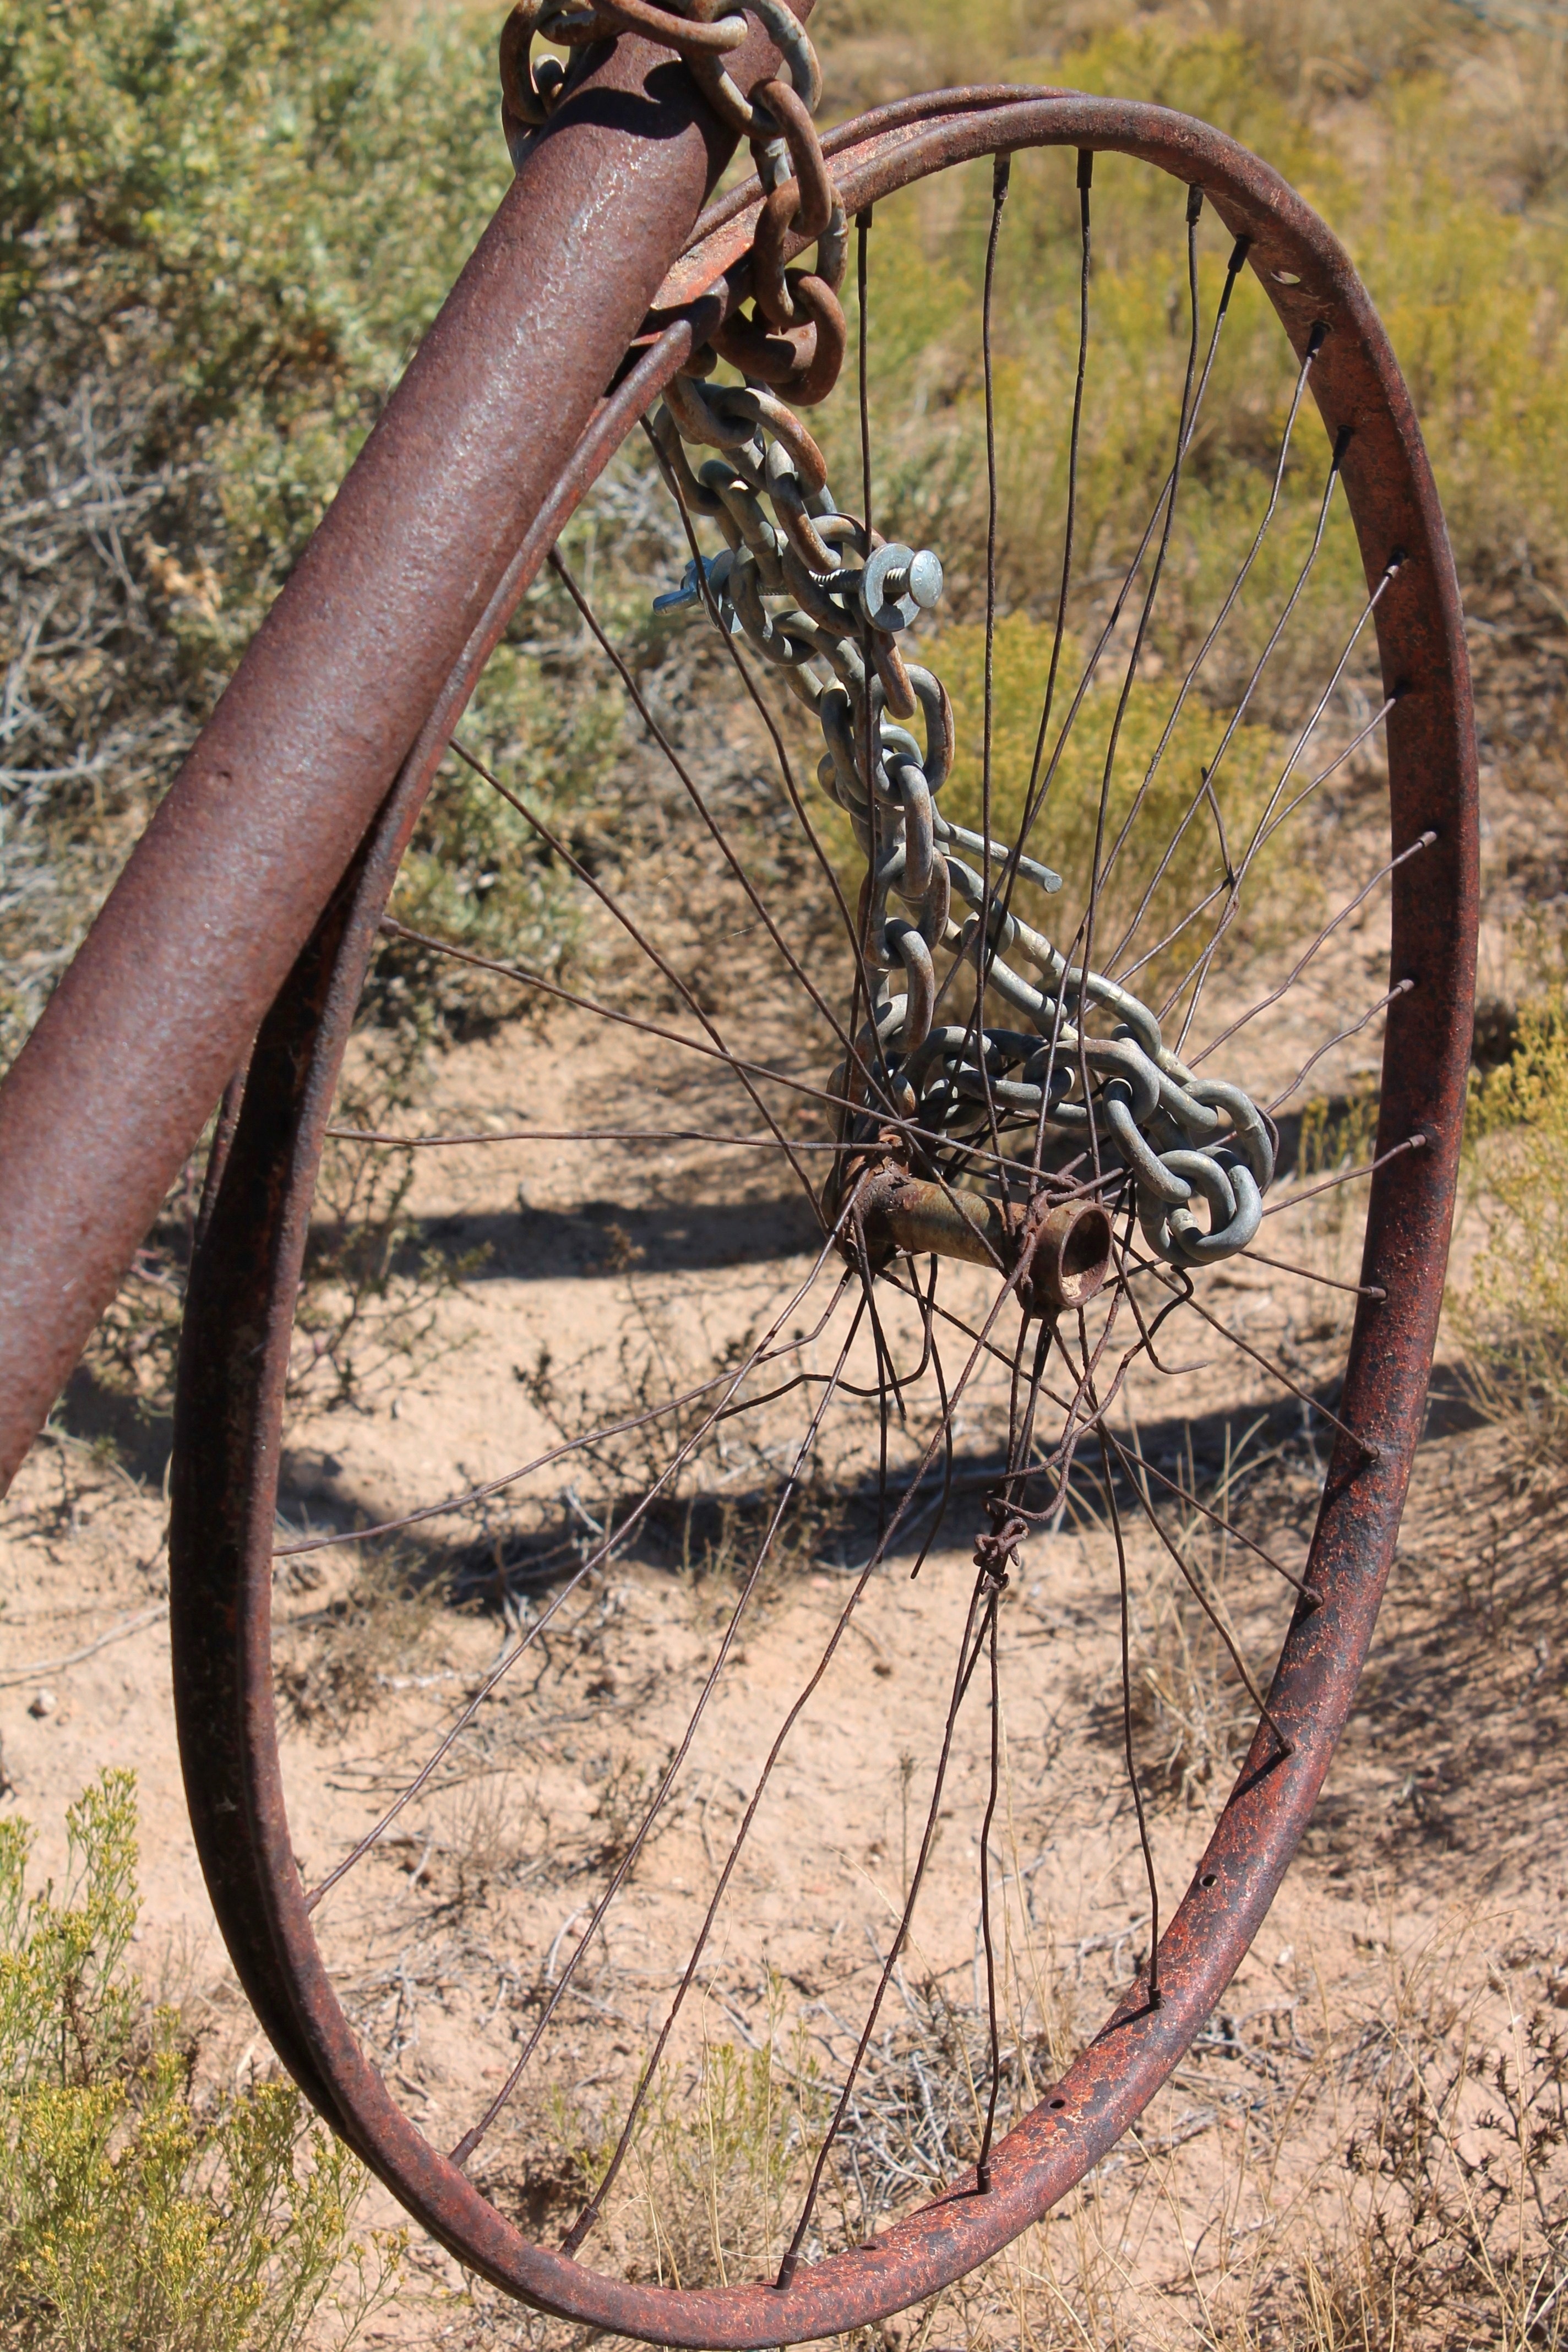
wood, wheel, desert, bicycle, rust, vehicle, spoke, rein, material, sports equipment, mountain bike, new mexico, bridle, art, rusted, iron, southwest, artsy, repurpose, repurposed, santa fe, xeriscape, bicycle frame, bicycle wheel, outdoor art, xeriscaping, bicycle part, southwestern art, recycled art, landscape design, cyclo cross bicycle, cyclo cross, road bicycle, horse tack, racing bicycle